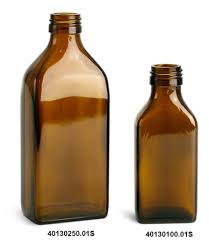
Waste category: glass